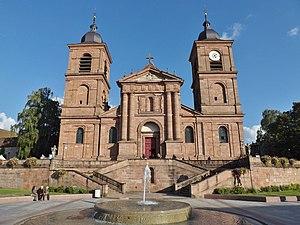
Vue de cathédrale Saint-Dié de Saint-Dié-des-Vosges, dans les Vosges.
Giovan Betto est un architecte italien des XVIIᵉ siècle et XVIIIᵉ siècle, né en 1642 à Riva Valdobbia en Valsesia, et mort à Nancy le 9 juin 1722. Spécialisé dans l'architecture religieuse, il travailla essentiellement en Lorraine, d'abord pour différents ordres religieux, puis en tant qu'architecte attitré à la cour du Duché de Lorraine, à partir de 1703, au service du duc Léopold Iᵉʳ.
Saint-Dié-des-Vosges est une commune française, chef-lieu de la Déodatie et d’arrondissement du département des Vosges. Située dans la région historique et culturelle de Lorraine, la commune fait maintenant partie de la région administrative Grand Est.